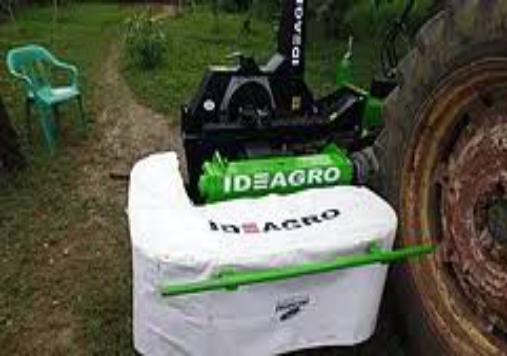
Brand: ideagro
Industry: Transportation